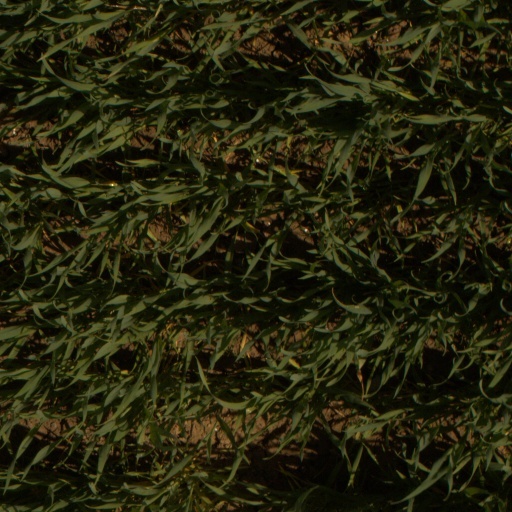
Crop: wheat